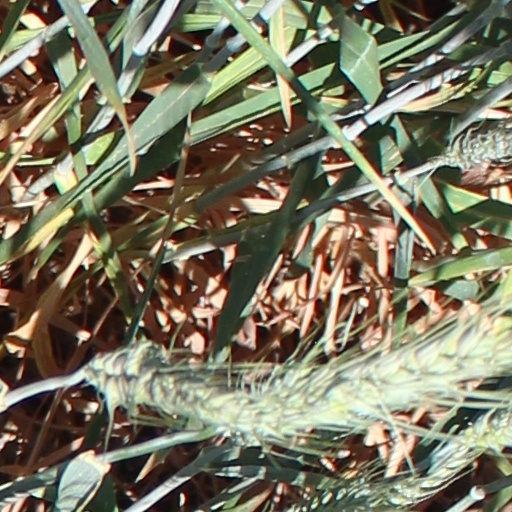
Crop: wheat